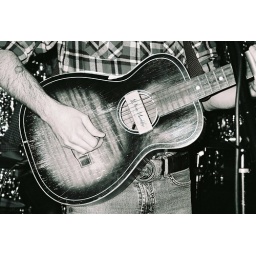
Photo by Matt Koroulis. Taken with 35mm black &amp;amp; white film.